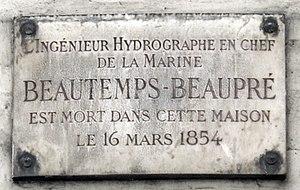
Plaque apposée au n° 54 de la rue des Saints-Pères, Paris 6e, où mourut le cartographe et ingénieur hydrographe Charles-François Beautemps-Beaupré (1766-1854) le 16 mars 1854.
Charles-François Beautemps-Beaupré, né à La Neuville-au-Pont en Champagne le 6 août 1766 et mort à Paris le 16 mars 1854, est un ingénieur hydrographe et cartographe français, membre de l'Académie des sciences et du Bureau des longitudes. Il est considéré comme le père de l'hydrographie moderne.
La rue des Saints-Pères est une voie de Paris. Elle marque une partie de la limite entre le 6ᵉ et le 7ᵉ arrondissement auquel appartiennent les numéros pairs.